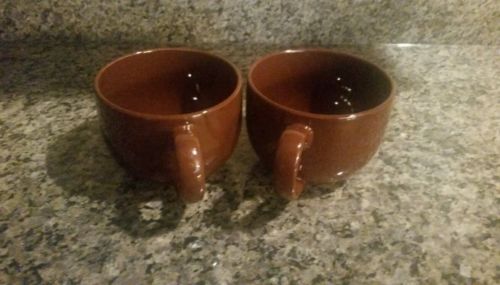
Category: mug